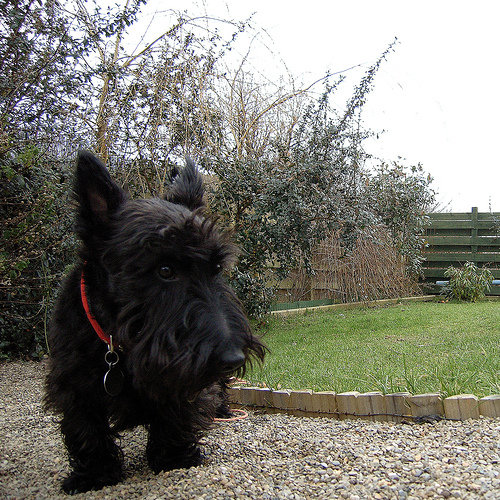
Animal: dog
Breed: scottish terrier